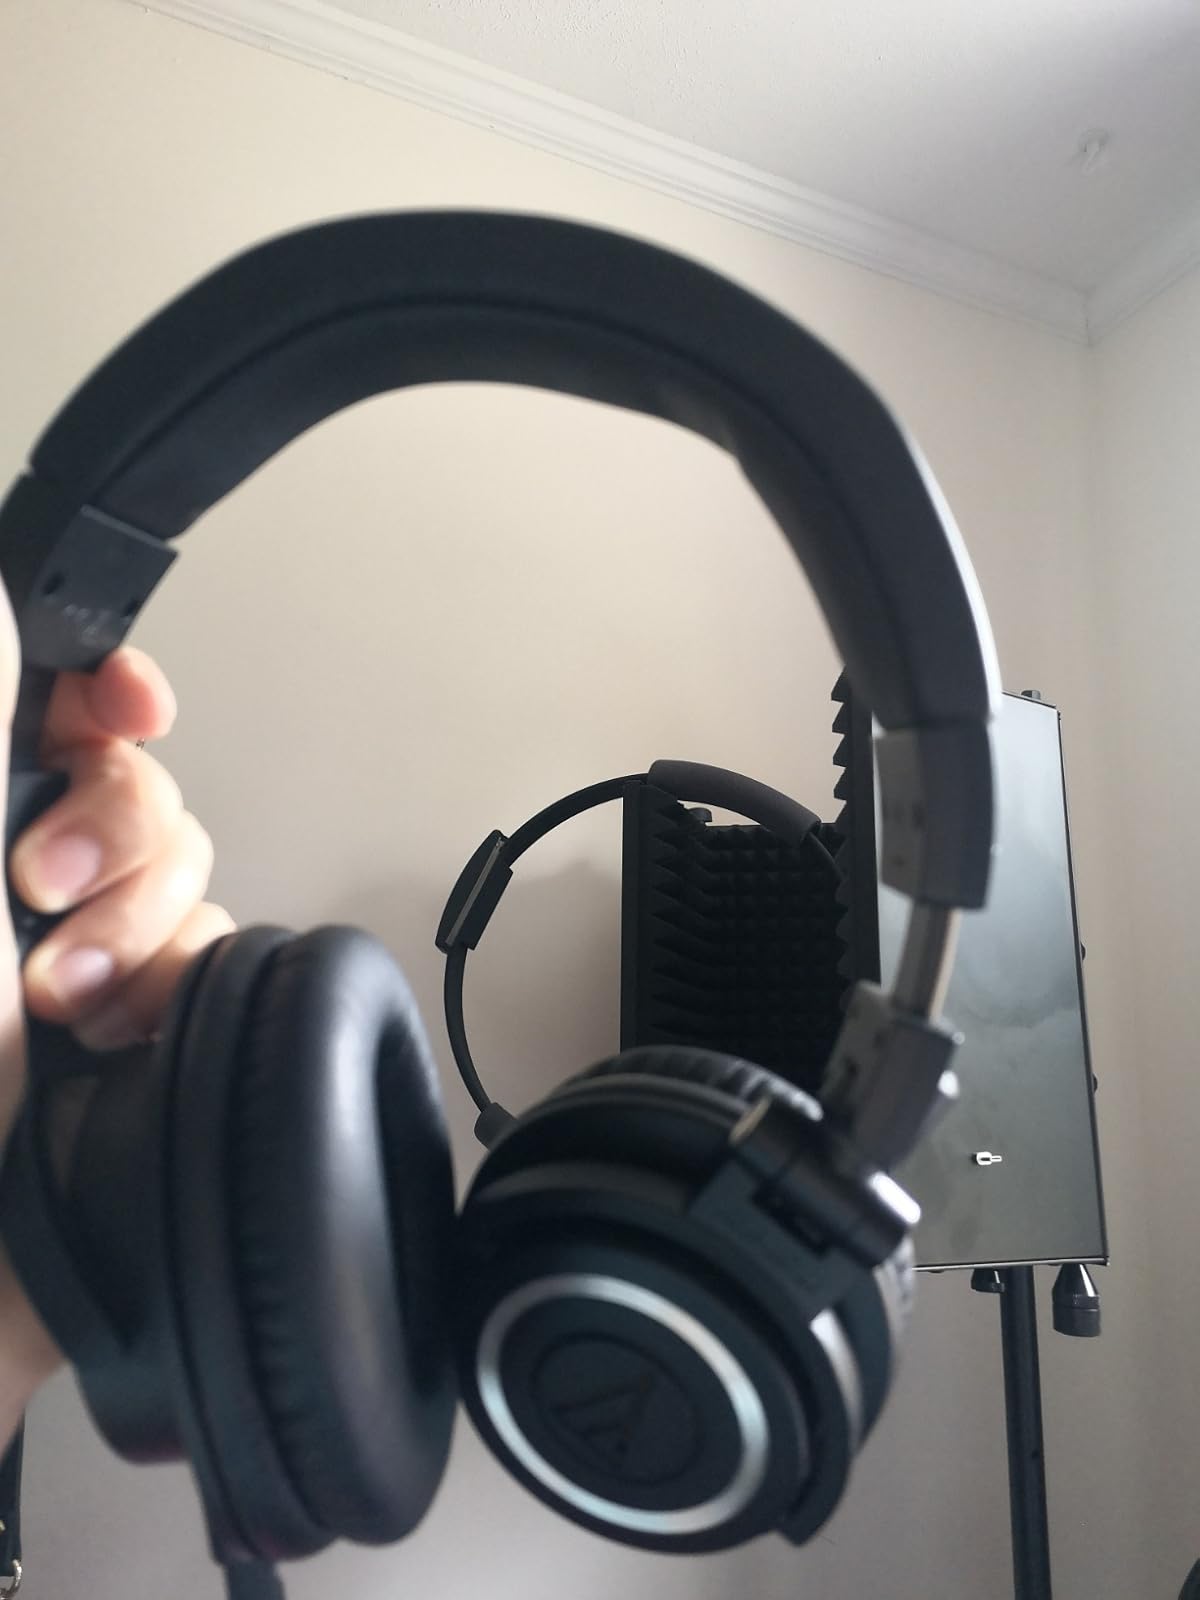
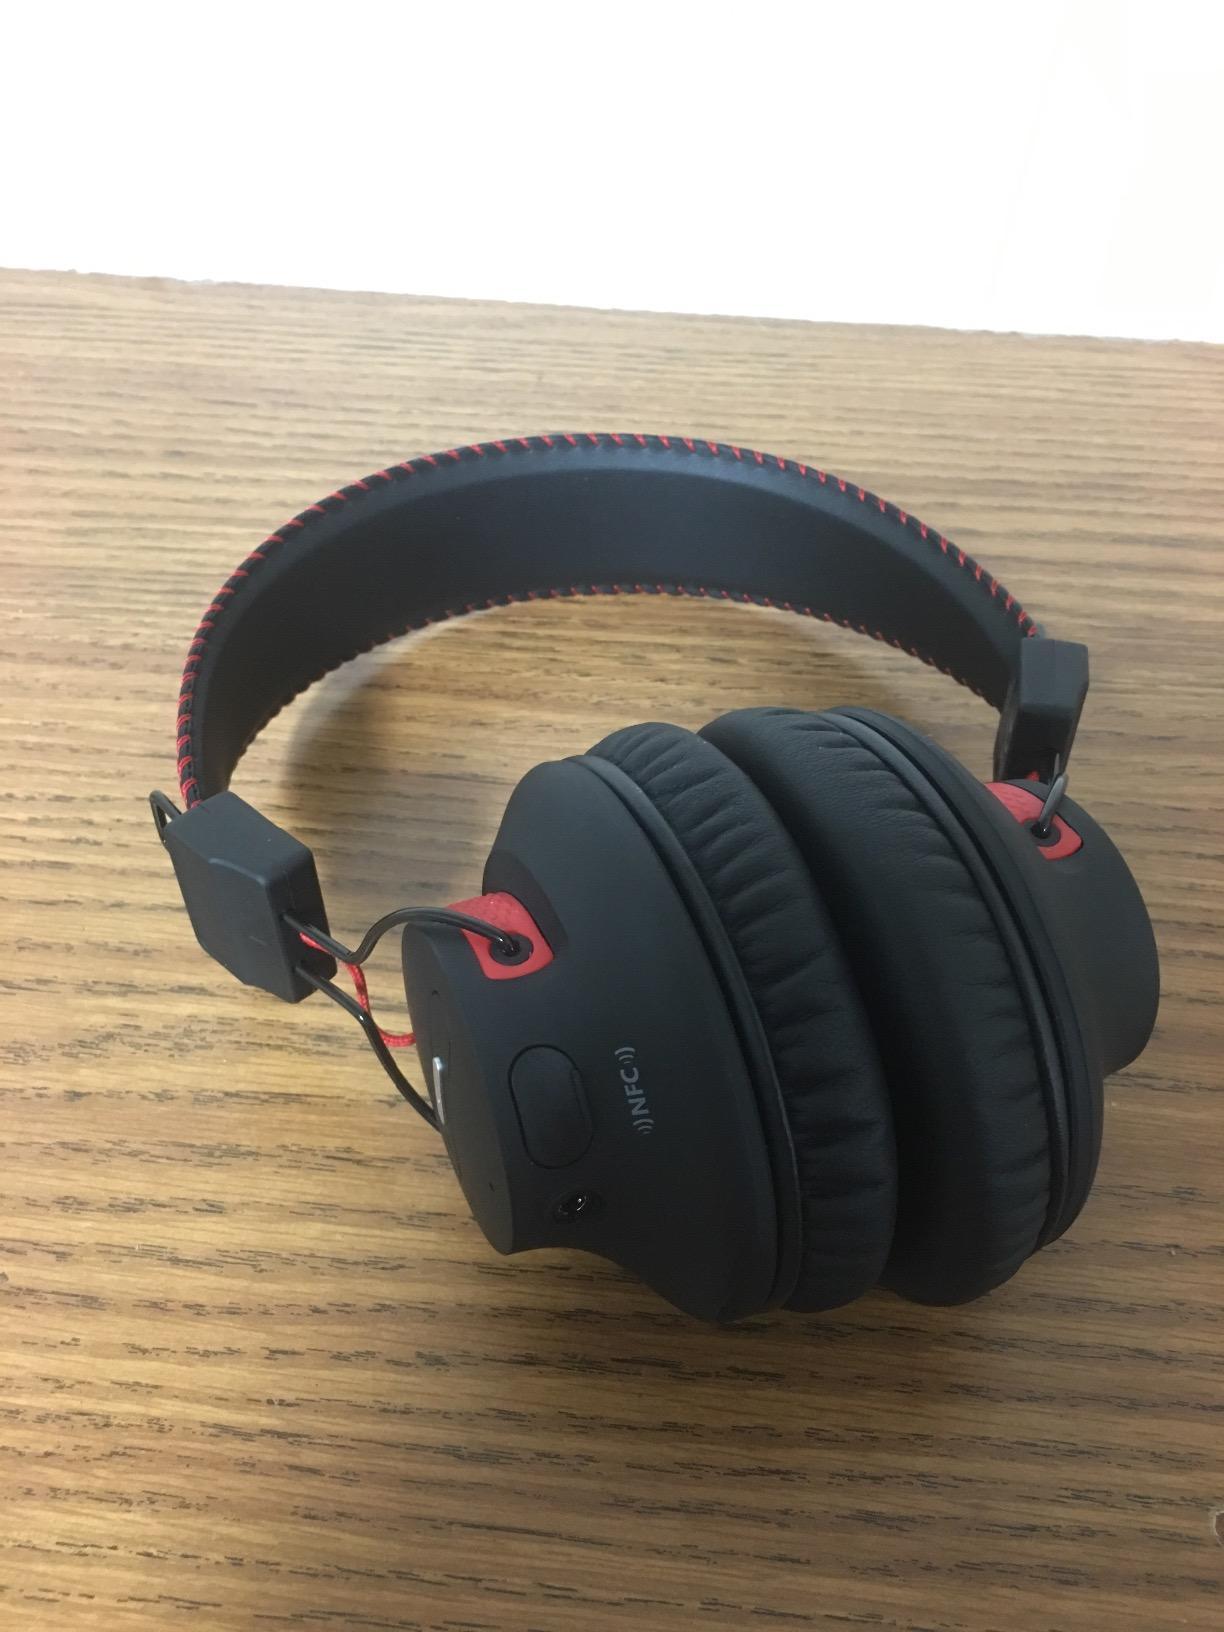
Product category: headphones
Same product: no